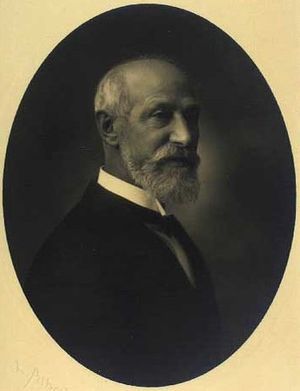
André Bork
André Bork